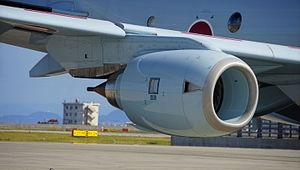
L’IHI Corporation F7 est un petit turbofan développé spécifiquement pour l'avion de patrouille maritime Kawasaki P-1. Il a été conçu et produit par le constructeur japonais IHI Corporation.